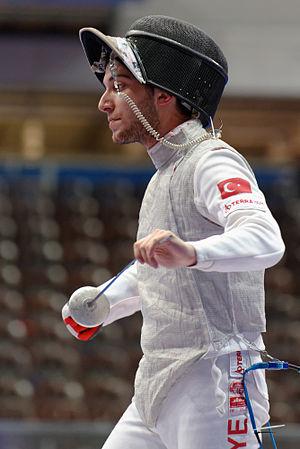
Le Turc Tevfik Burak Babaoğlu à l'épreuve de fleuret masculin des championnats du monde d'escrime 2013 au Syma Hall à Budapest, le 9 août 2013.